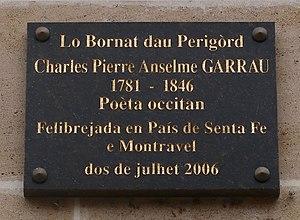
Plaque en hommage au poète occitan Charles Pierre Anselme Garrau (1781-1846), sur la façade de la mairie (à droite) de Sainte-Foy-la-Grande (Gironde).
Sainte-Foy-la-Grande est une commune du Sud-Ouest de la France, située dans le département de la Gironde, en région Nouvelle-Aquitaine.